Solomon (magister militum)

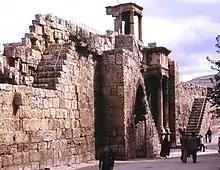
Ruins of the Byzantine walls of Theveste, one of the many sites restored and fortified under Solomon.

Germanus was successful in winning the confidence of many soldiers, re-establishing discipline and defeating the mutineers at the Battle of Scalas Veteres in 537. With imperial control over the army restored, Solomon was sent back to Africa to replace Germanus in 539, again combining in his person the posts of and praetorian prefect (in the meantime, he had also been raised to the rank of and named an honorary consul). Solomon further reinforced his control of the army by weeding out unreliable soldiers, sending them to Belisarius in Italy and to the East; by expelling all remaining Vandals from the province; and by initiating a massive programme of fortification across the region.